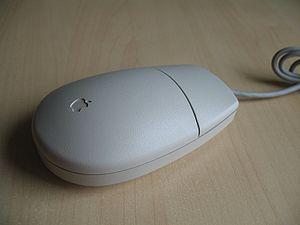
L'Apple Desktop Bus est un bus série conçu pour connecter des périphériques bas débit à un ordinateur.
Une souris est un dispositif de pointage pour ordinateur. Elle est composée d'un petit boîtier fait pour tenir sous la main, sur lequel se trouvent un ou plusieurs boutons, et une molette dans la plupart des cas.